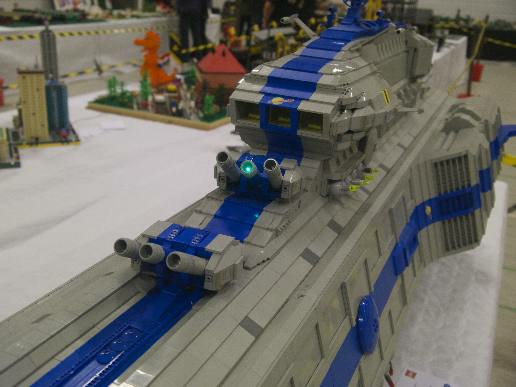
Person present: No